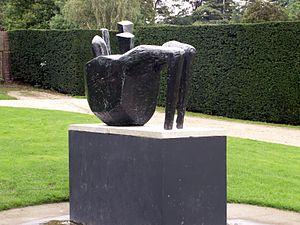
William Kenneth Armitage, commandeur de l'ordre de l'Empire britannique, était un sculpteur connu pour ses bronzes semi-abstraits.